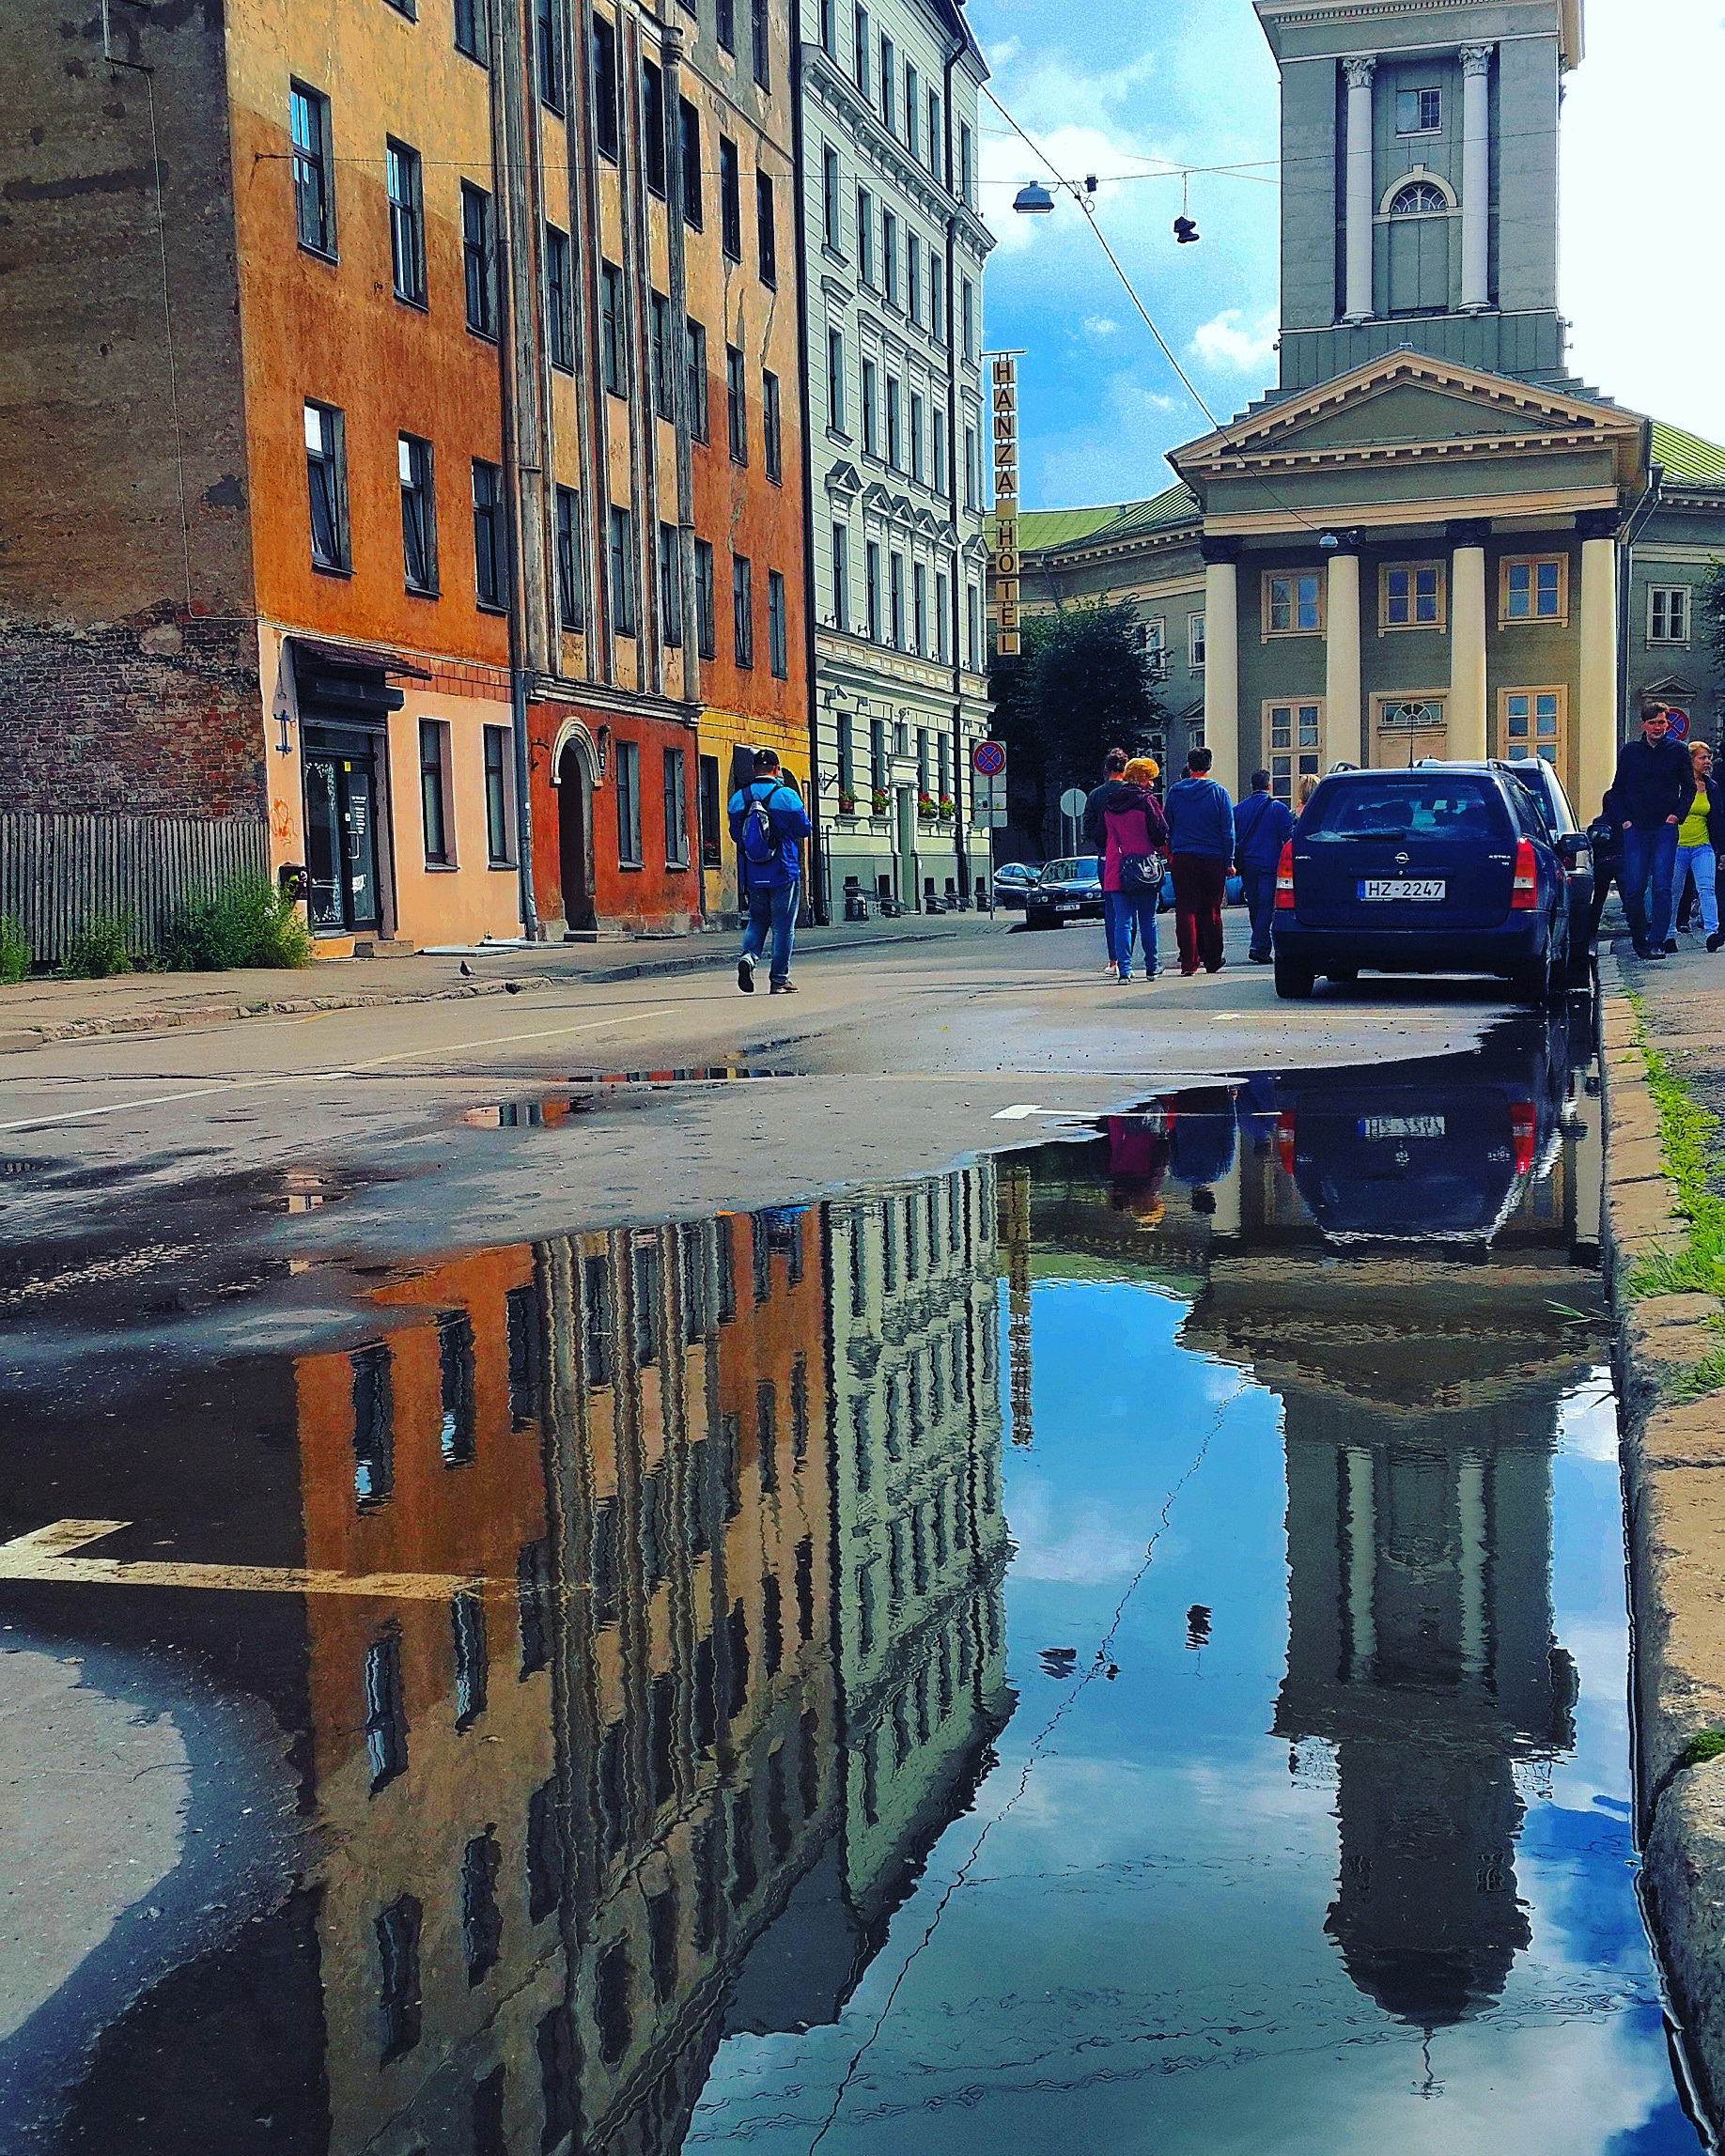
water, street, town, old, canal, cityscape, travel, evening, reflection, vehicle, church, tourism, waterway, body of water, date, buildings, riga, urban area